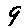
Label: 9